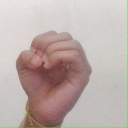
अक्षर: ऊ